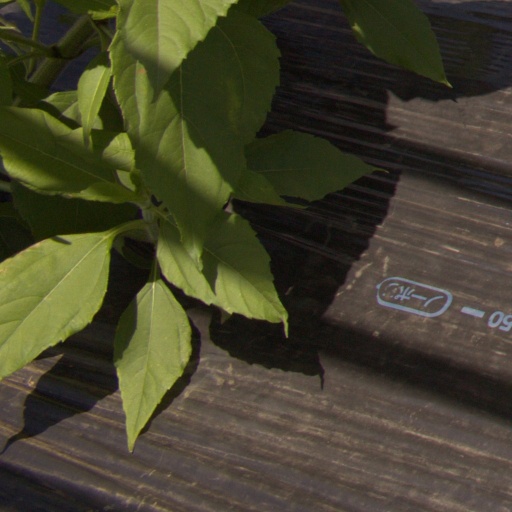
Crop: Jerusalem artichoke